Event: Nepal Earthquake
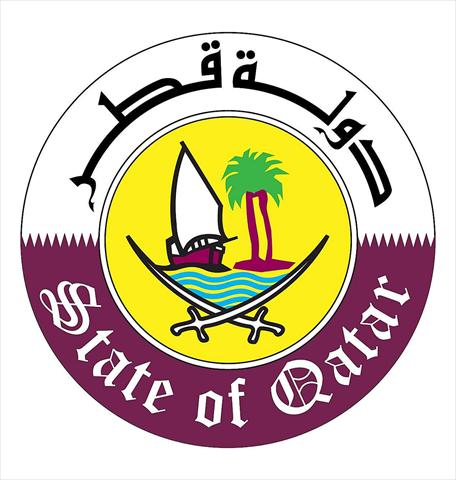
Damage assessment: no_damage